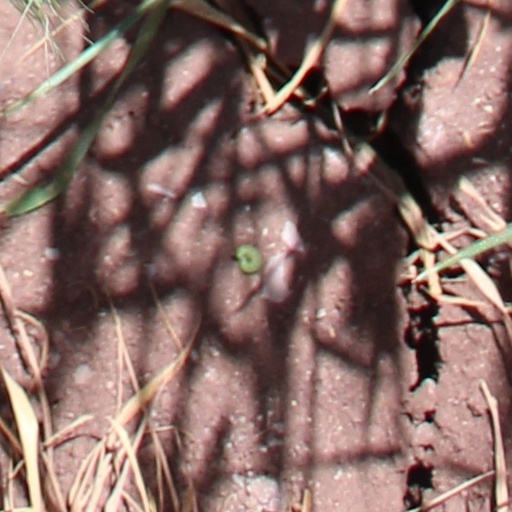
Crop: wheat